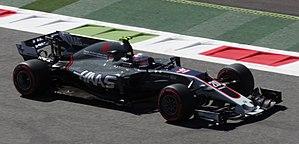
Kevin Jan Magnussen, né le 5 octobre 1992 à Roskilde, est un pilote automobile danois, fils du pilote Jan Magnussen. Il fait ses débuts en Formule 1 en 2014 au sein de l'écurie McLaren-Mercedes, avant de courir pour Renault F1 Team en 2016 puis pour Haas F1 Team depuis 2017.
Le Grand Prix automobile d'Italie 2017, disputé le 3 septembre 2017 sur le circuit de Monza, est la 969ᵉ épreuve du championnat du monde de Formule 1 courue depuis 1950 où le circuit, situé dans le Parco Reale de Monza et surnommé le Temple de la vitesse, faisait partie des sept pistes utilisées pour cette édition inaugurale. Il s'agit de la soixante-dix-huitième édition du Grand Prix d'Italie comptant pour le championnat du monde de Formule 1, la soixante-septième se tenant à Monza, et de la treizième manche du championnat 2017.
Le Grand Prix automobile d'Italie 2017, disputé le 3 septembre 2017 sur le circuit de Monza, est la 969ᵉ épreuve du championnat du monde de Formule 1 courue depuis 1950 où le circuit, situé dans le Parco Reale de Monza et surnommé le Temple de la vitesse, faisait partie des sept pistes utilisées pour cette édition inaugurale. Il s'agit de la soixante-dix-huitième édition du Grand Prix d'Italie comptant pour le championnat du monde de Formule 1, la soixante-septième se tenant à Monza, et de la treizième manche du championnat 2017.